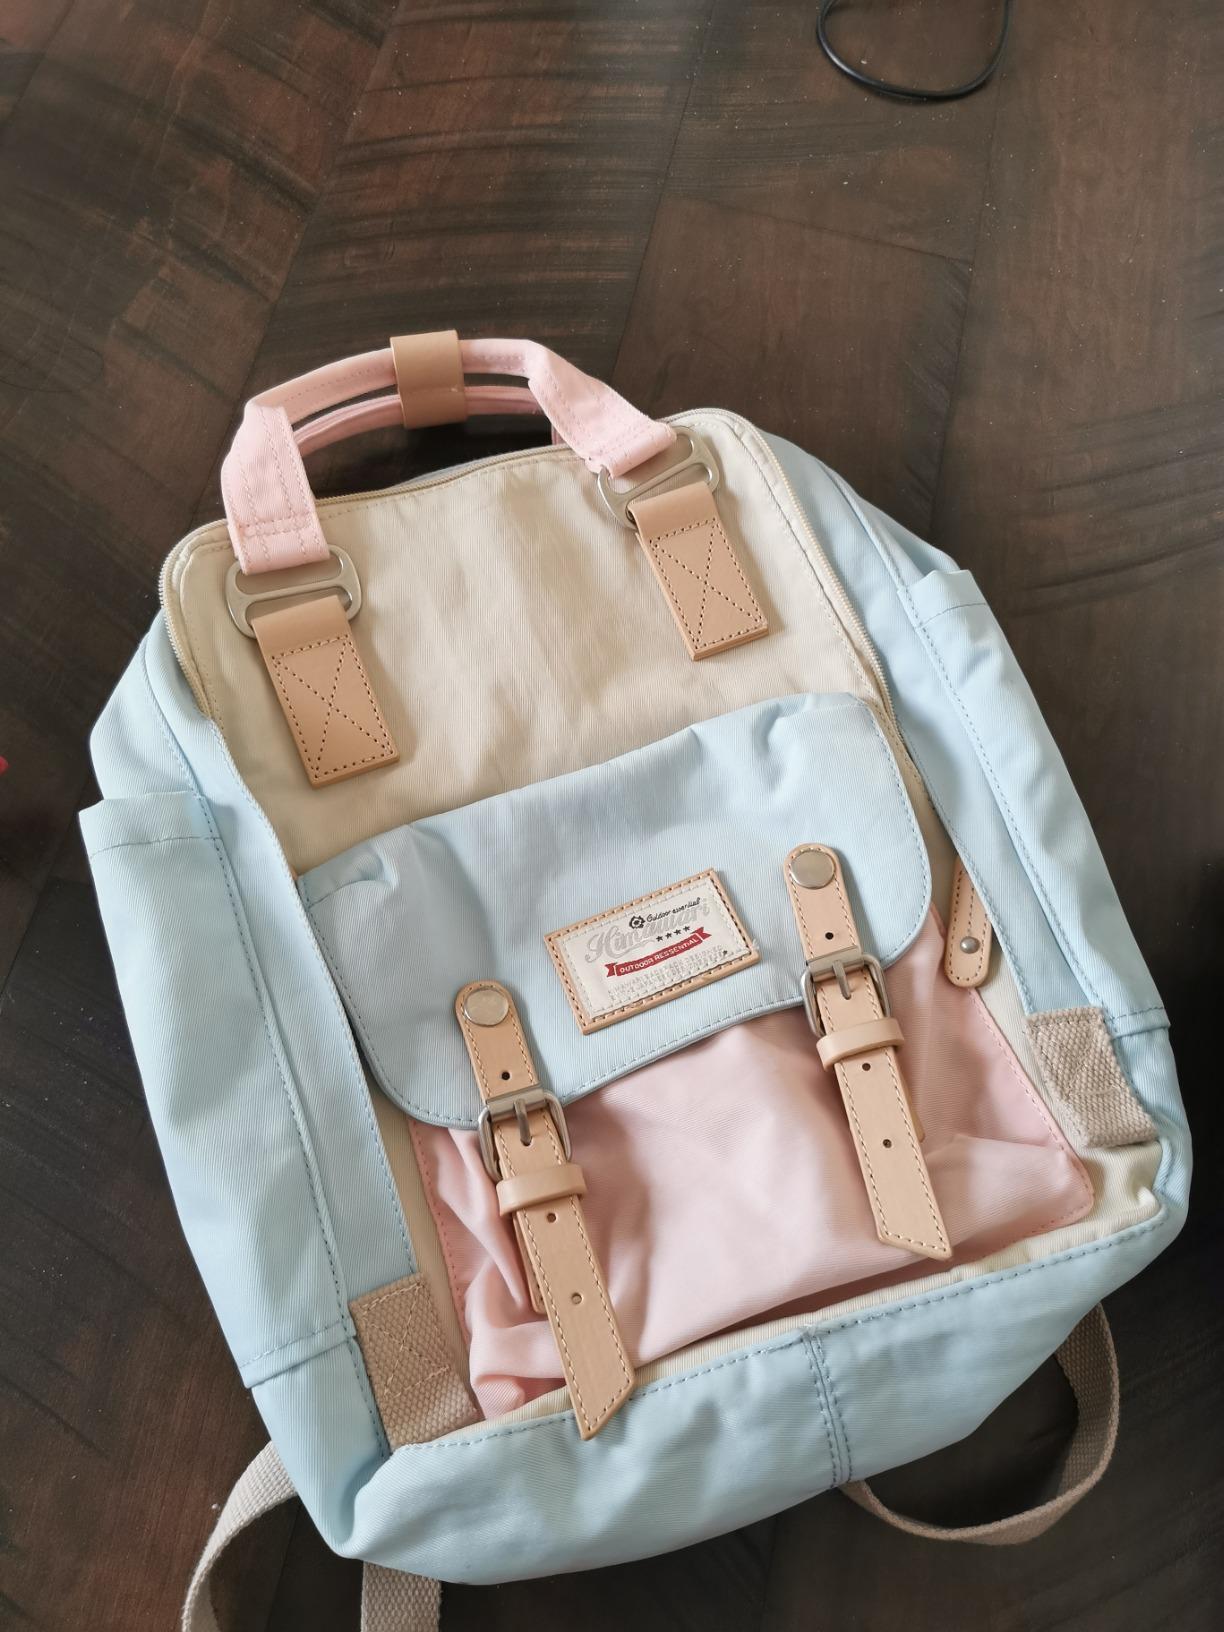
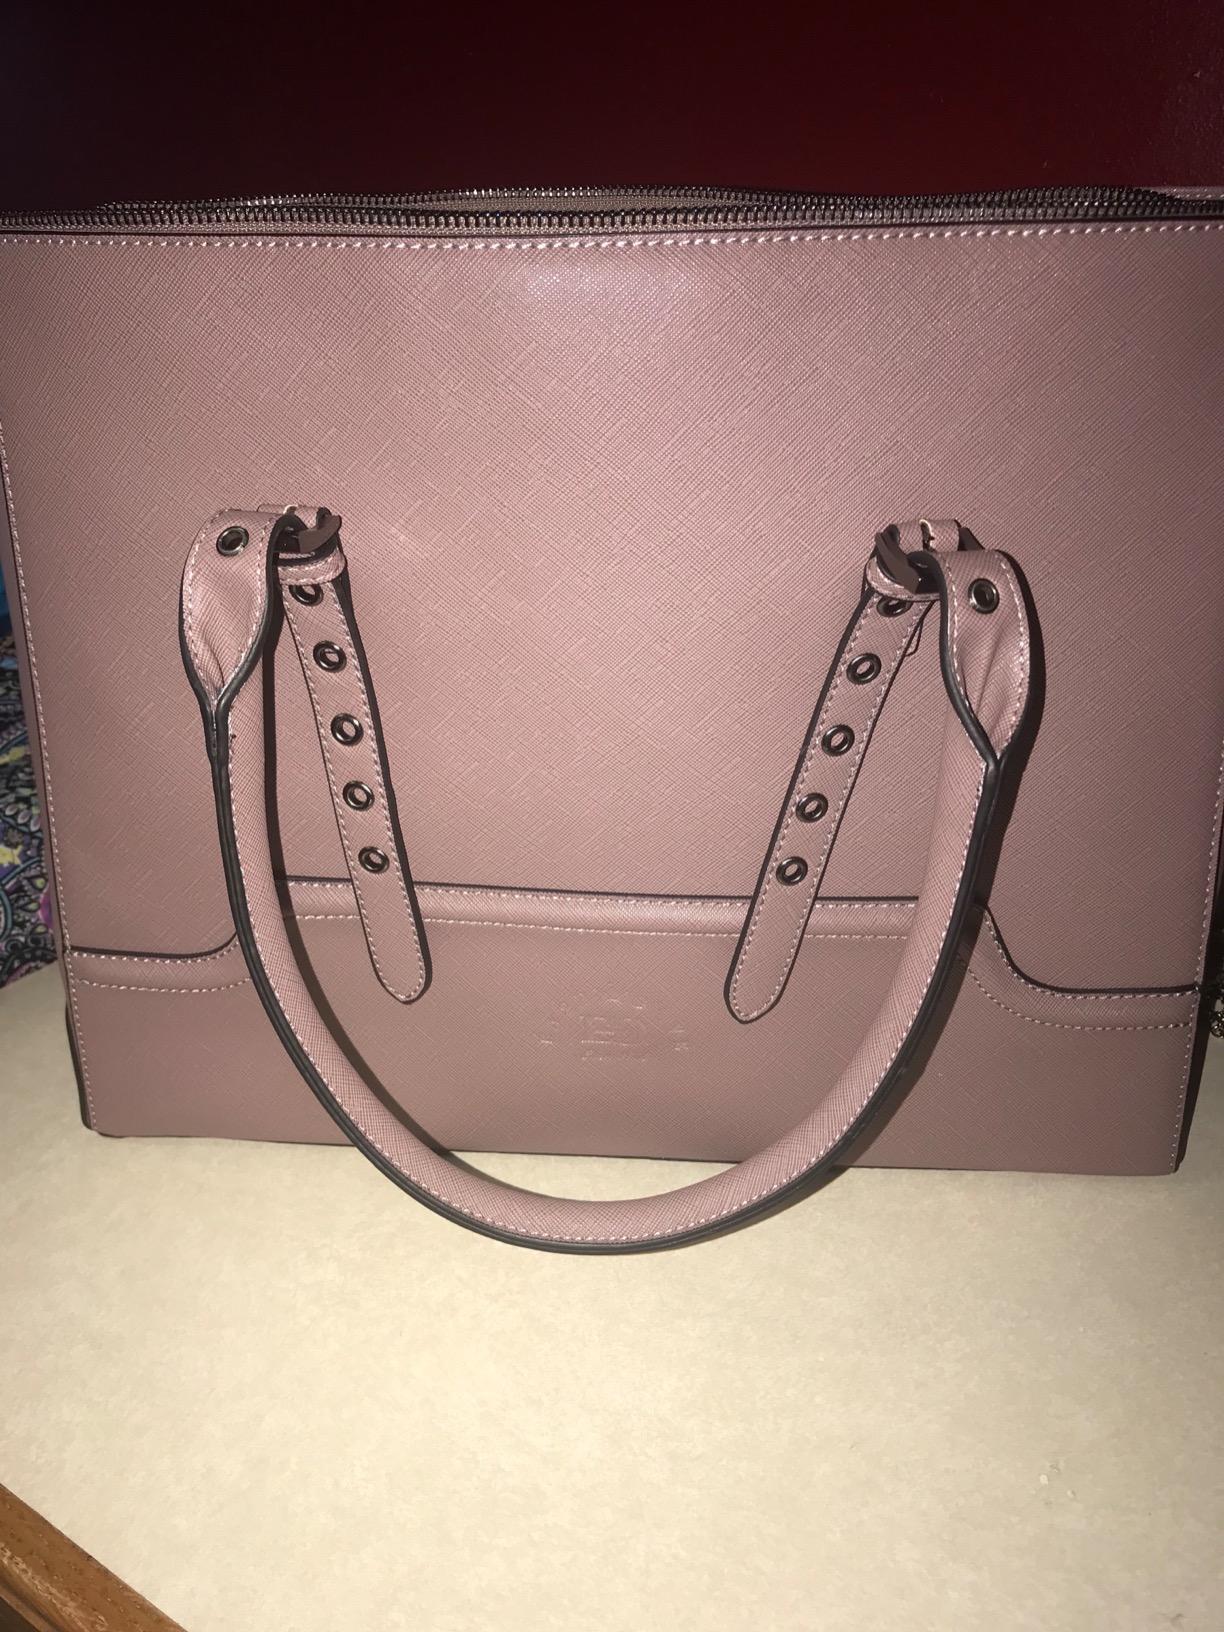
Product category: bag
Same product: no